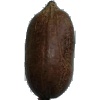
Label: nut_pecan